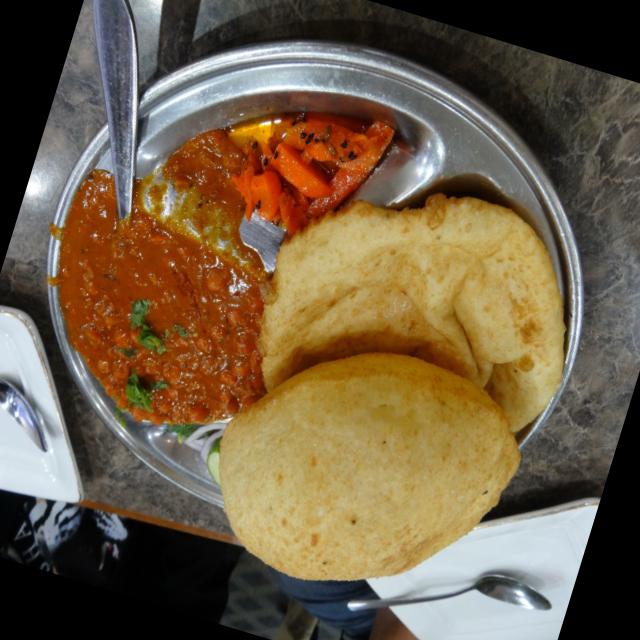
Dish: chole_bhature